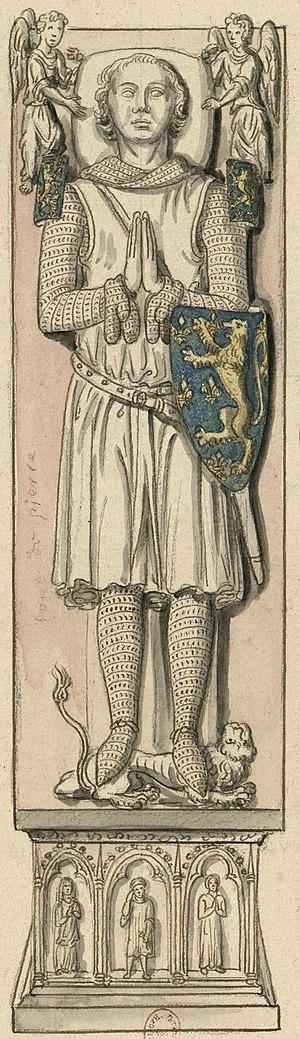
Jean de Beaumont, fils de Louis et d'Agnez